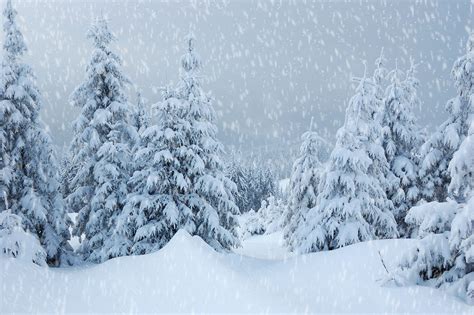
Weather: snow or frosty